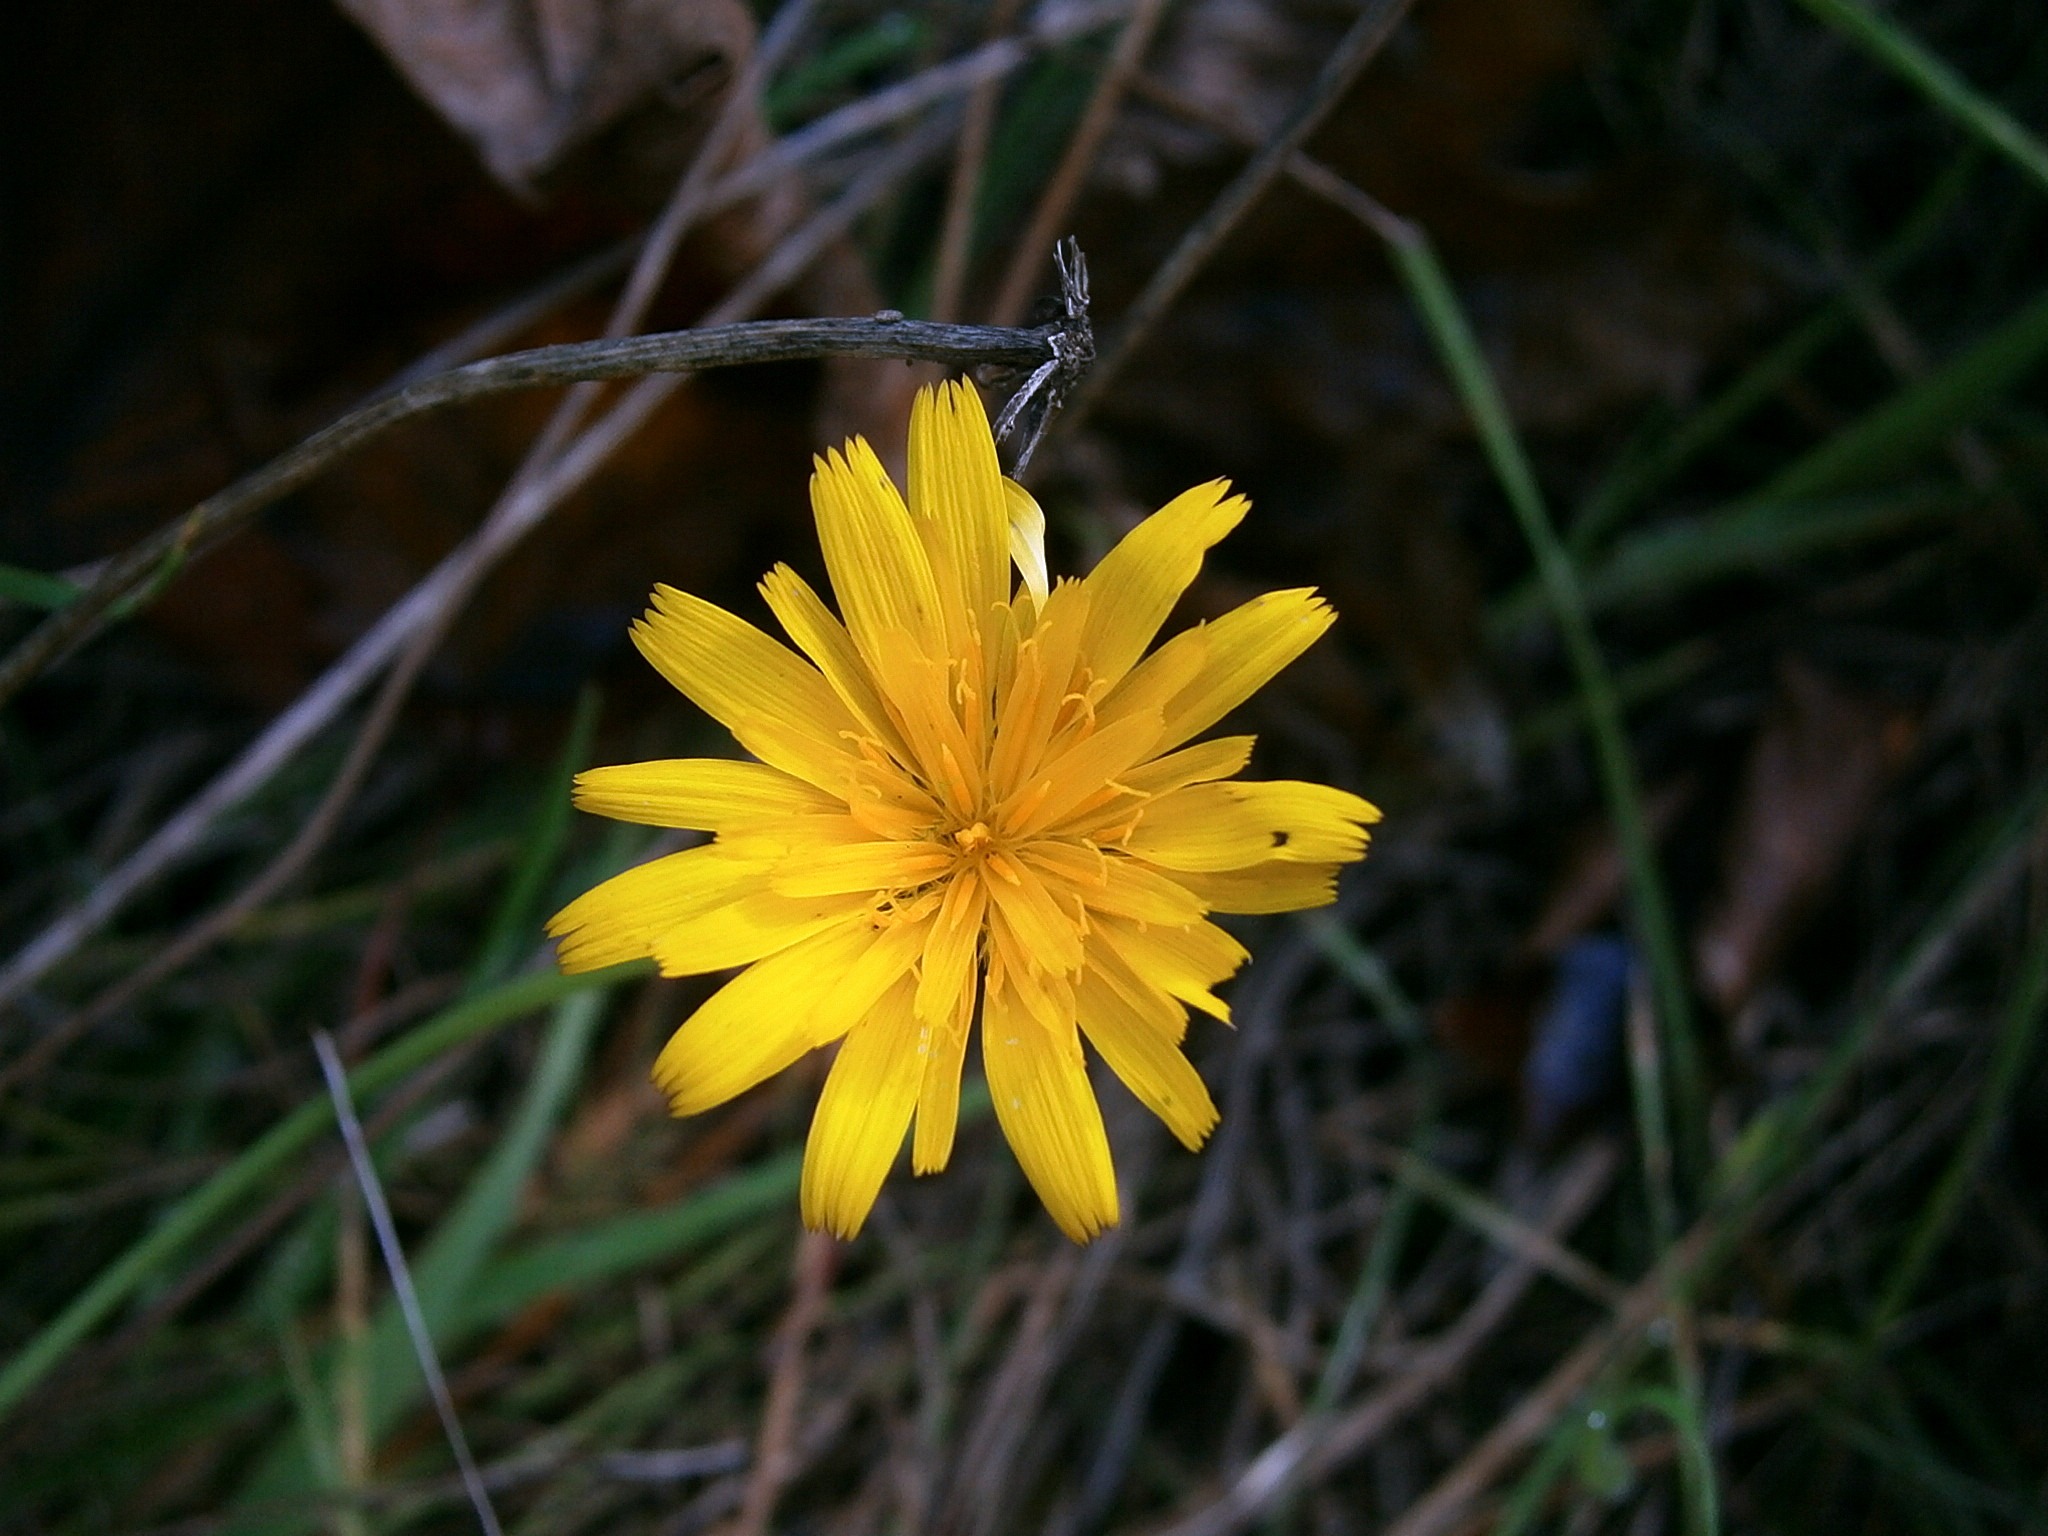
nature, grass, blossom, plant, meadow, prairie, sunlight, leaf, flower, petal, bloom, wild, autumn, botany, yellow, flora, wild flower, wildflower, close up, wild plant, pointed flower, wild flowers, macro photography, golden yellow, flowering plant, daisy family, plant stem, land plant